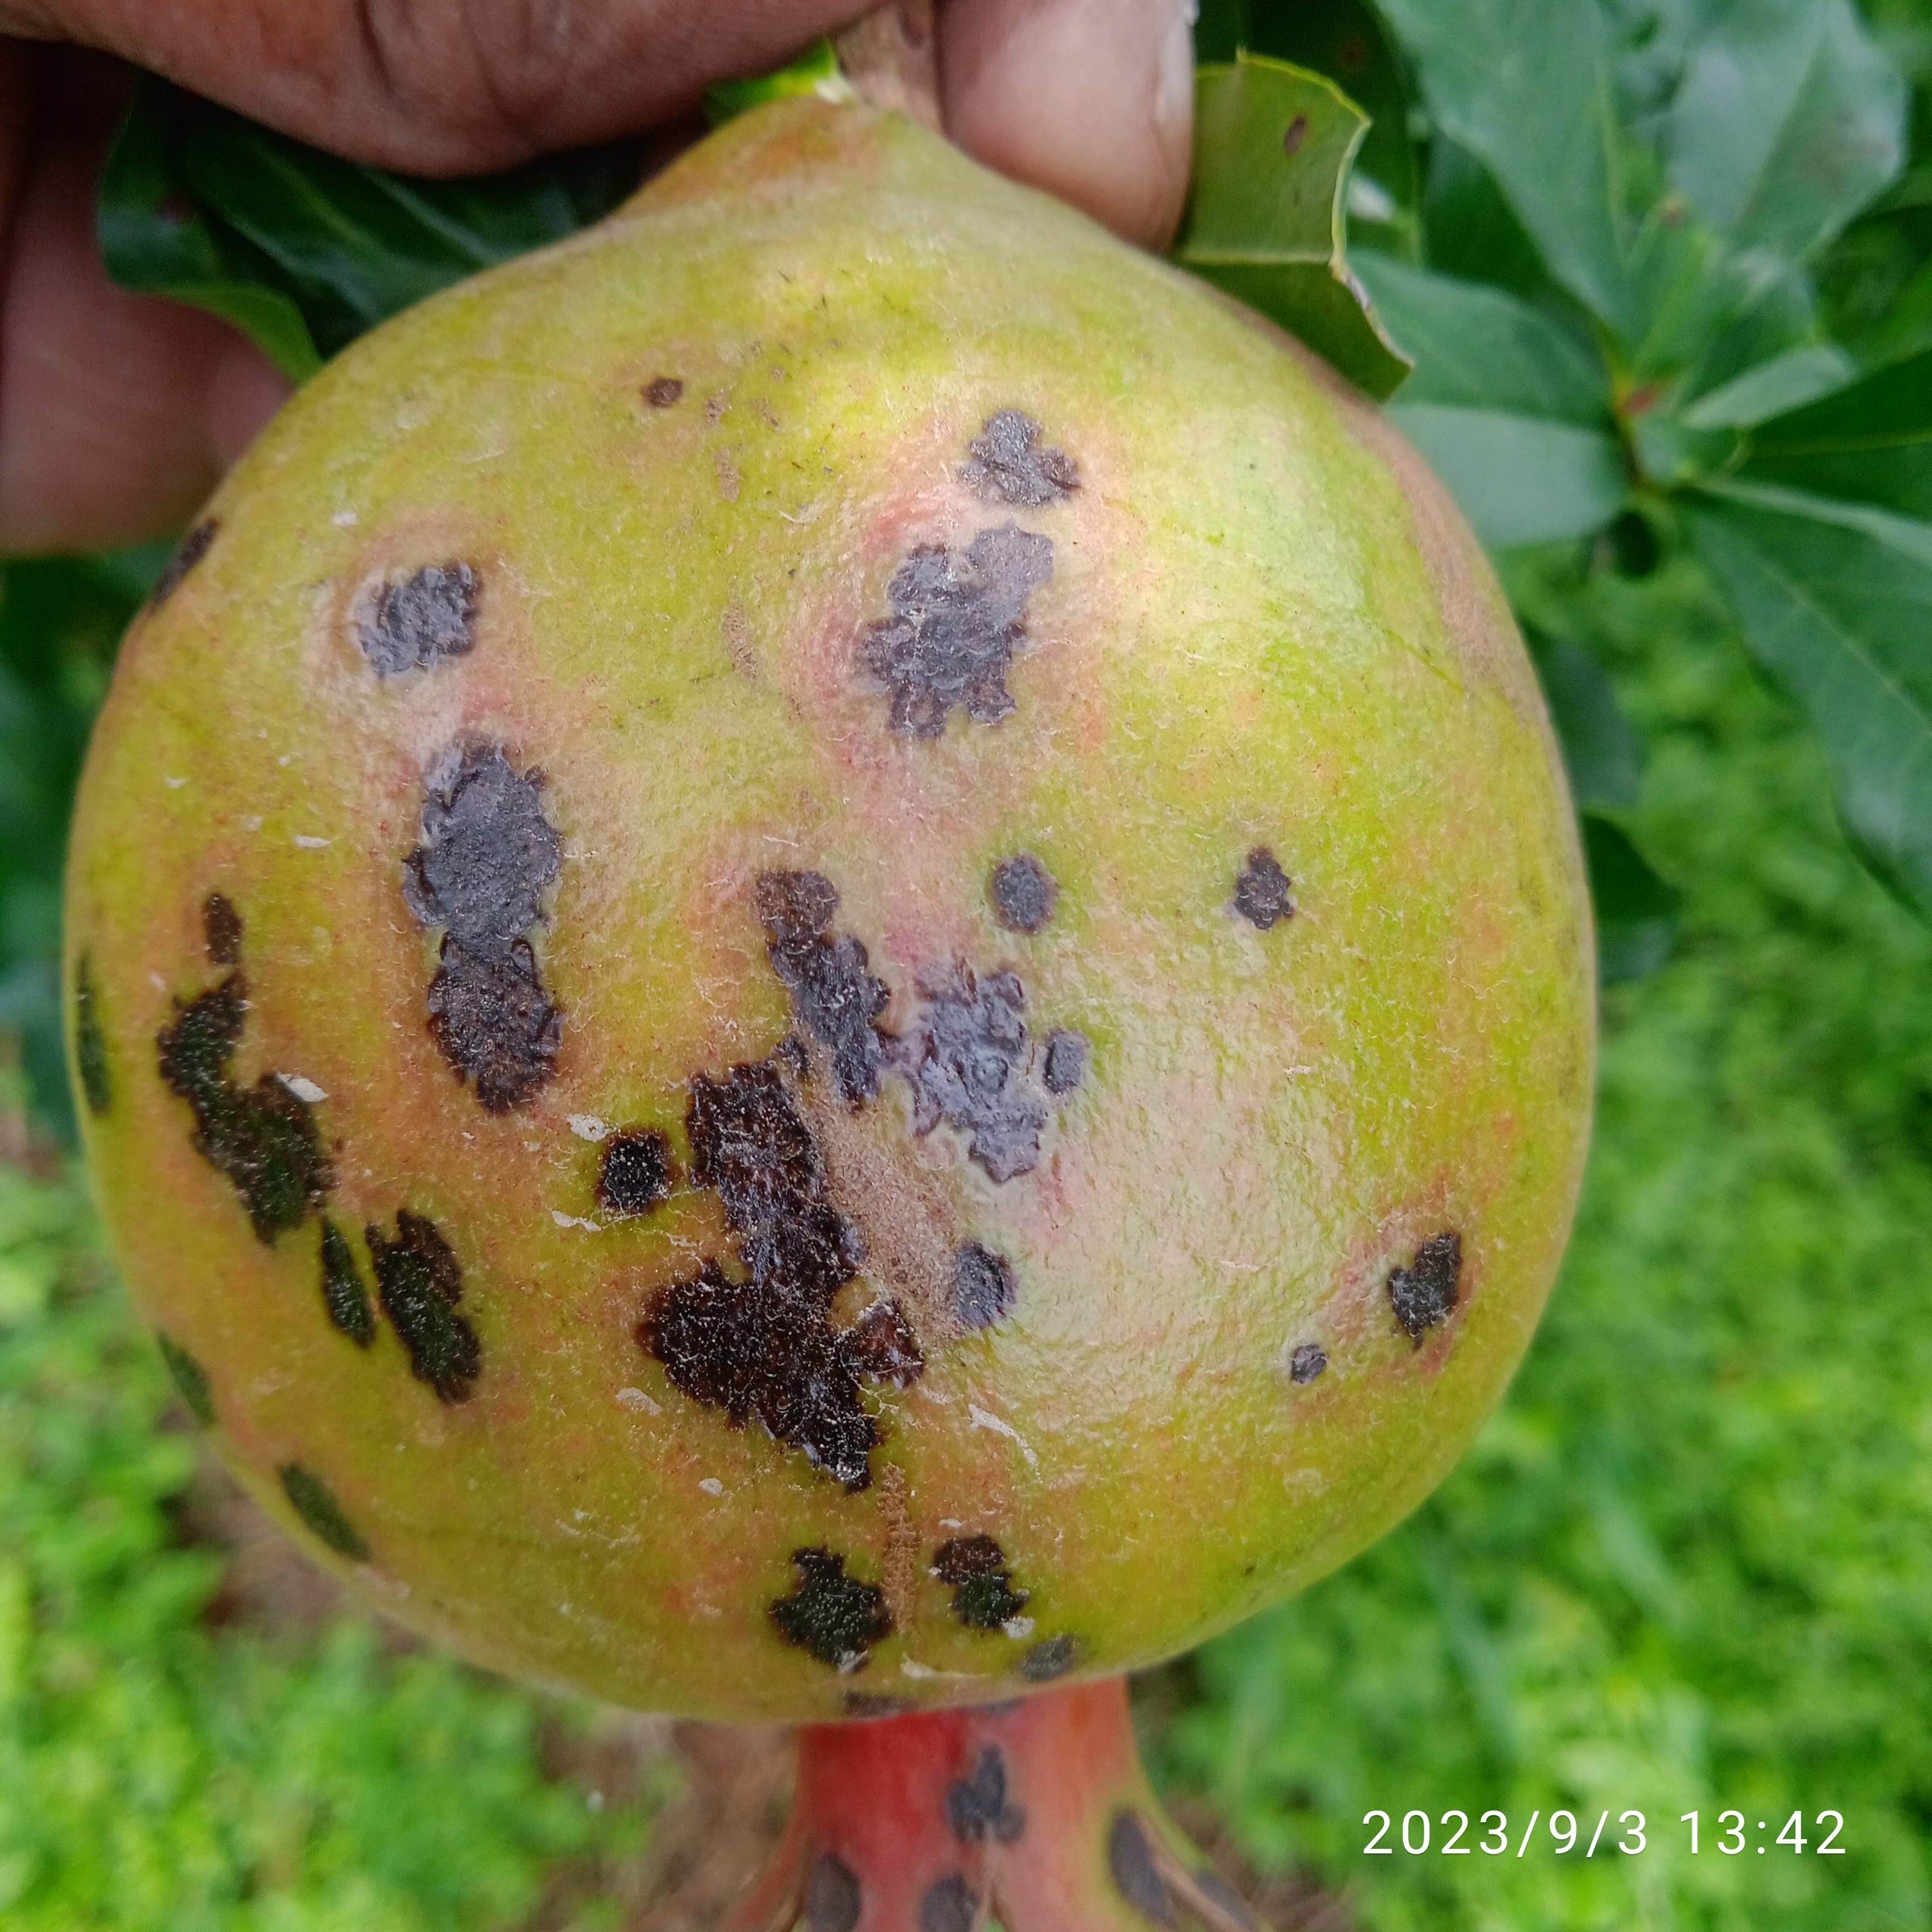
Label: Anthracnose